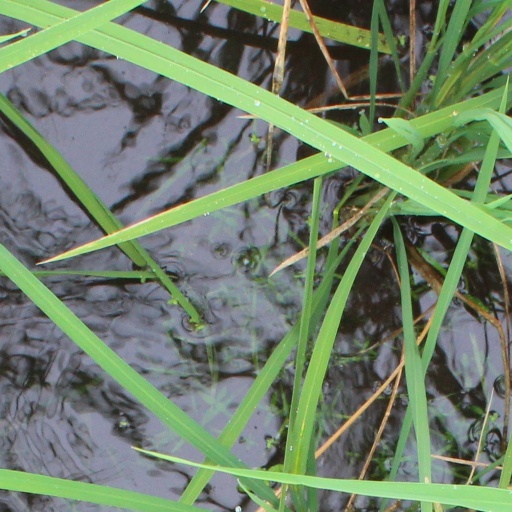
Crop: rice